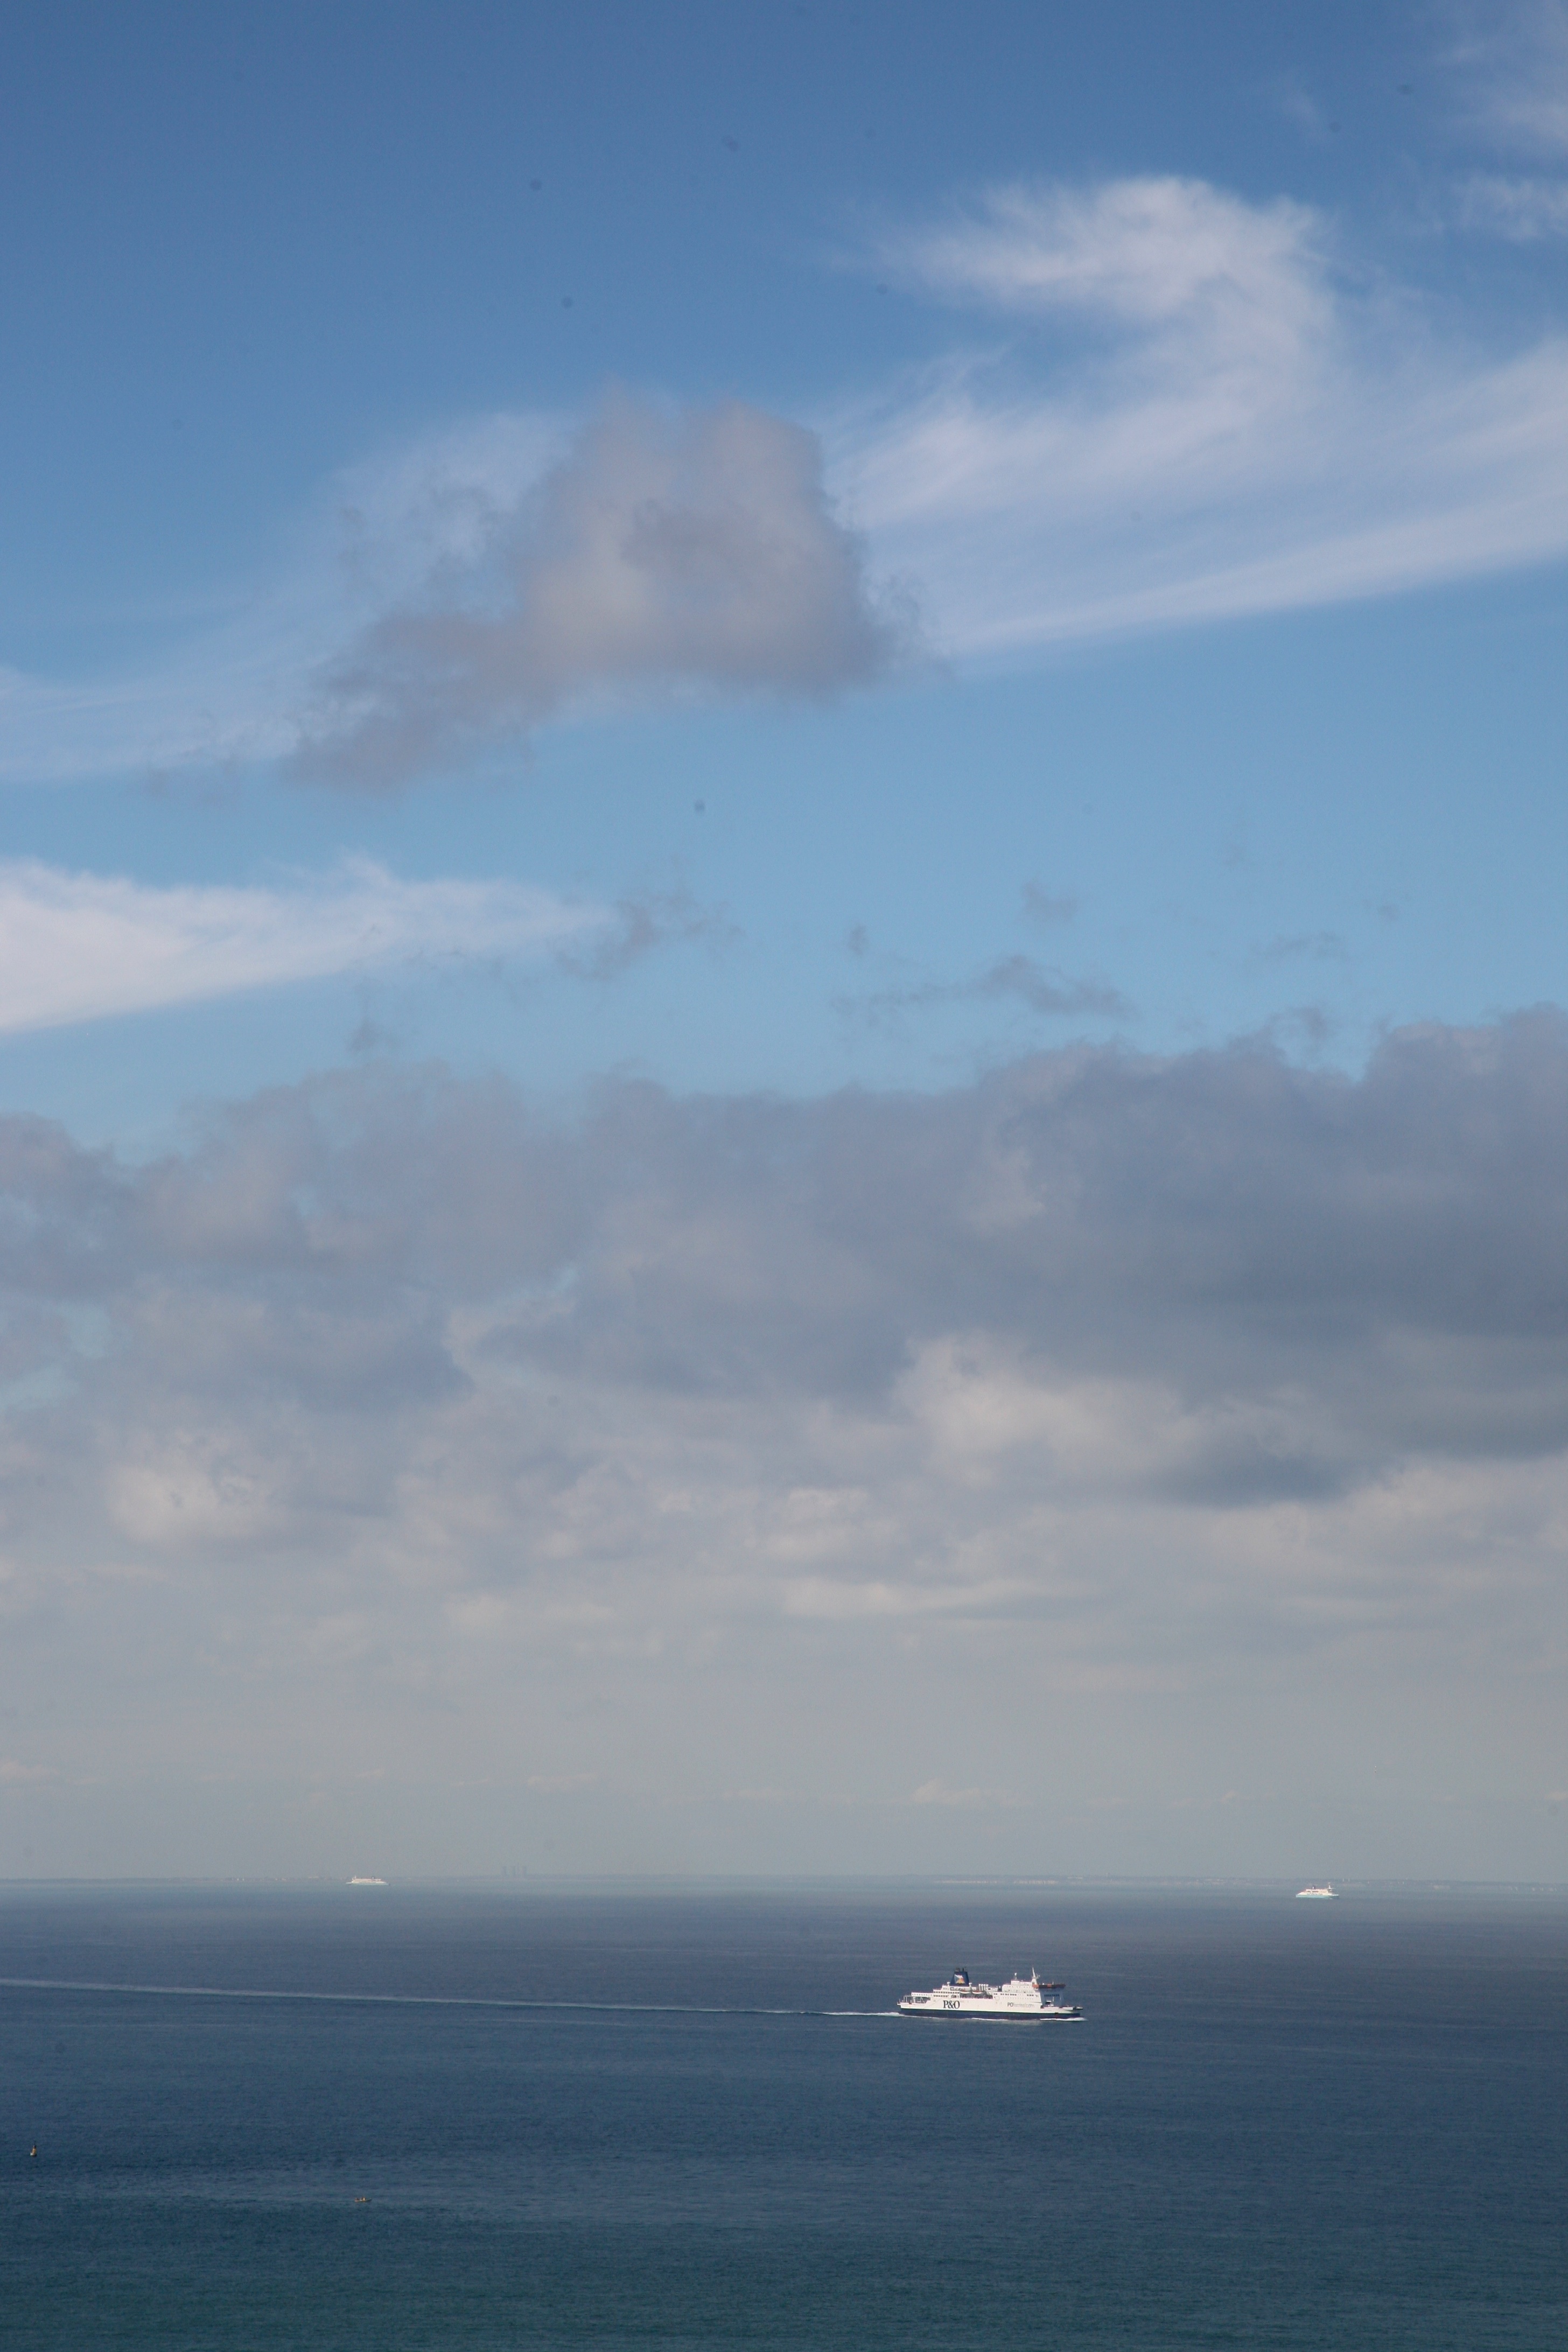
sea, coast, ocean, horizon, cloud, sky, sunlight, morning, wave, dawn, atmosphere, dusk, france, flight, bay, ferry, francia, frankrijk, frankreich, ferryboat, carferry, northsea, noordzee, merdunord, cape, nordsee, cotedopale, pasdecaials, englishchannel, mardelnorte, po, prideofburgundy, meteorological phenomenon, atmospheric phenomenon, atmosphere of earth